Axel Nixon House

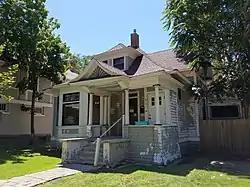
The Axel Nixon House in 2018

The Axel Nixon House is a Queen Anne style cottage in the Fort Street Historic District in Boise, Idaho, USA. The house was designed by Tourtellotte & Co. and constructed in 1903. Features include a roof with flared eaves, flared dormers, and a small porch with Tuscan columns supported by low, flared walls below a decorative sunburst patterned gable. The house has been altered since construction and now serves the community as home to St. John's Food Bank.